Yesa (film)

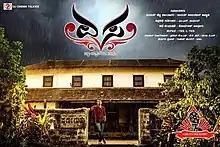
Film poster

Yesa is a Tulu-language film directed by M N Jayanth, Starring Rahul Amin, Radhika Rao, Aravind Bolar, Naveen D Padil, Bhojaraj Vamanjoor, Shobhraj Pavoor in lead roles. The movie has been produced by Uday Shetty and Uday Salian under the banner of U2 Cinema Talkies.